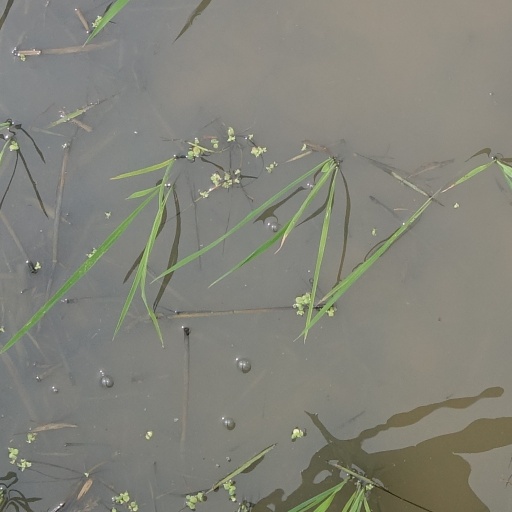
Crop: rice